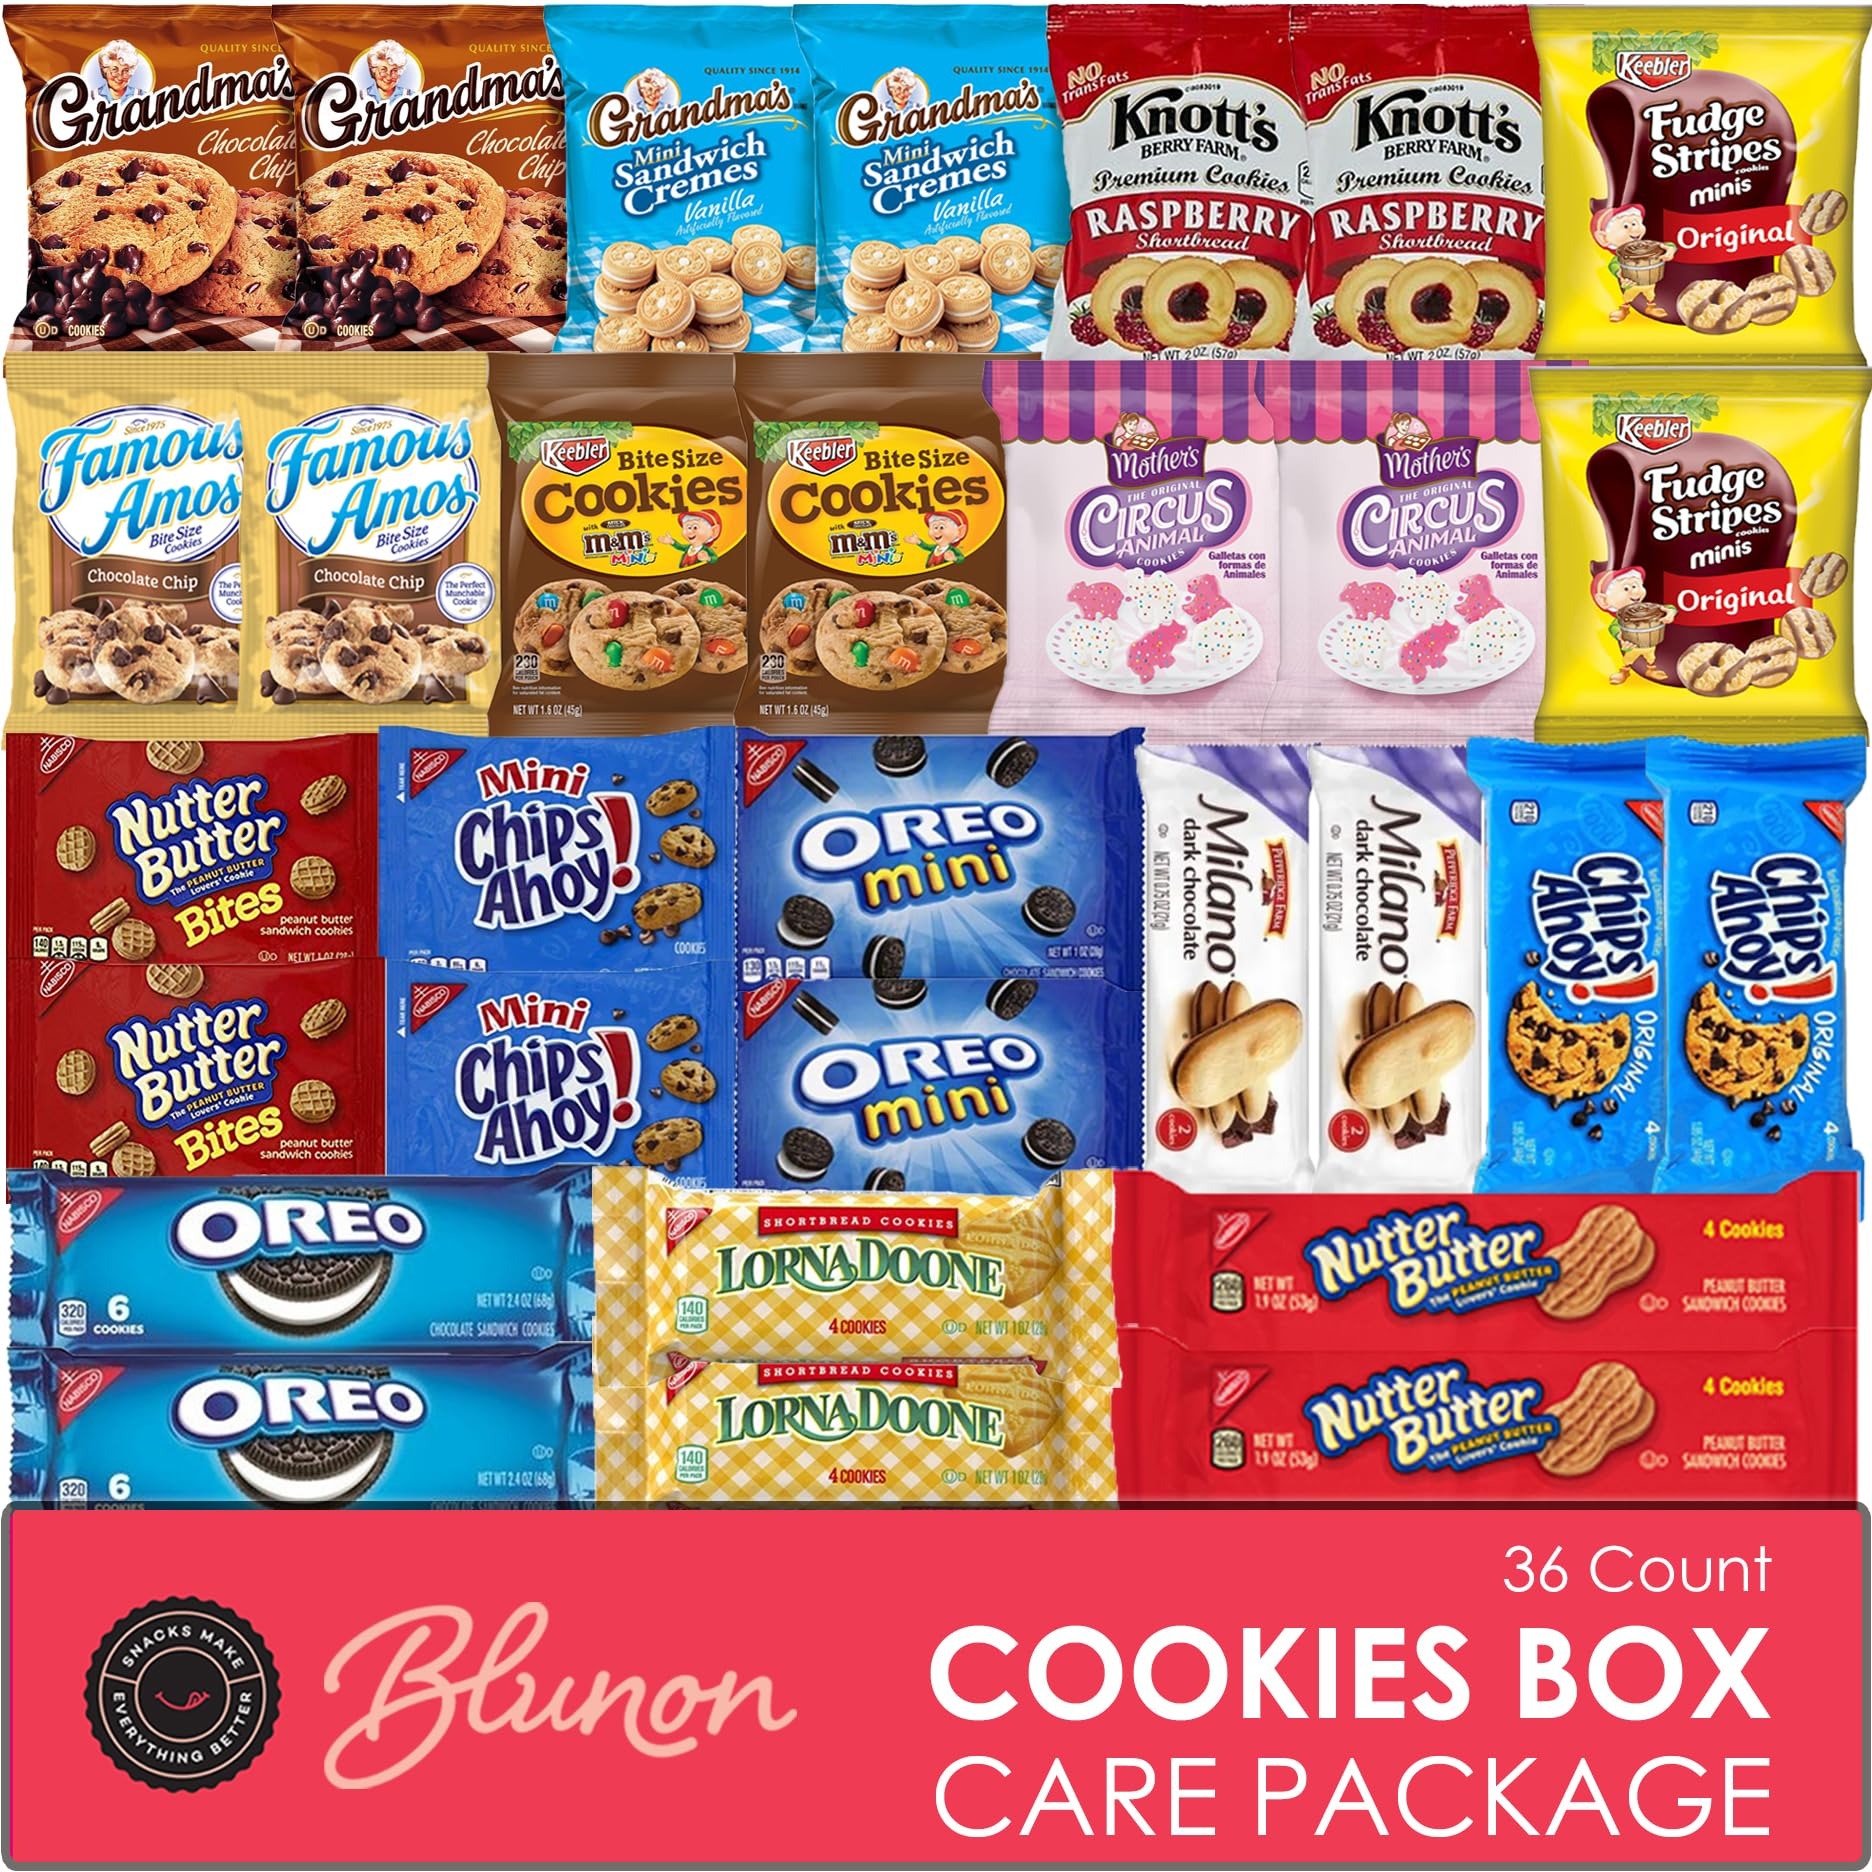
Item Name: Cookies Variety Pack - Individually Wrapped Assortment - Christmas Gift - Sampler Bulk Care Package Gift Box (30 Count)
Bullet Point 1: Make your next get-together or party a hit with this delicious variety of cookie snack packs from your favorite brands. This makes an ideal gift package, care package, or get-well gift for friends and family. It's also a great present for kids in college or anyone who loves sweet treats.
Bullet Point 2: Assortment includes 2 of each: Grandma's Mini Chocolate Chip, Grandmas Mini Sandwich Cremes, Famous Amos Chocolate Chip, Keebler Minis M&M Cookies, Keebler Fudge Stripes, Oreo Thins, Oreo Cookie, Nutter Butter, Chips Ahoy, Oreo Mini, Chips Ahoy Mini, Nutter Butter Bites, Pepperidge Farm Milano, Lorna Doone, Knott's Berry Raspberry Shortbread. Due to supply chain issues, substitution may occur.
Bullet Point 3: The variety packs, with individual serving sizes, make on-the-go snacking easy. They are a convenient and economical way to buy all of your favorite cookies. Grab one on the go in the car, at work, packed for lunch, or enjoy it at home! Great for trips, parties, school, and holidays and make a thoughtful addition to care packages or a get-well gift for someone special.
Bullet Point 4: Blunon's cookie variety pack is a convenient and economical way to buy all of your favorite treats. With 30 packs, this purchase gives you plenty of treats to last a while. Stock up your pantry, slip in your bag, or fill up your office desk to share with coworkers and friends. This great package includes all your favorites to satiate any craving, from chocolate to peanut butter, sweet to salty, and everything in between.
Bullet Point 5: Each package contains 30 single serve bags of fresh cookies individually wrapped for portion control. Perfect for kids and adults too.
Product Description: Assortment of 30 individual cookie packs including: <br><br> (2) Grandma's Mini Chocolate Chip <br><br> (2) Grandmas Mini Sandwich Cremes <br><br> (2) Famous Amos Chocolate Chip <br><br> (2) Keebler Minis M&M Cookies <br><br> (2) Keebler Fudge Stripes <br><br> (2) Oreo Thins <br><br> (2) Oreo Cookie <br><br> (2) Oreo Mini<br><br> (2) Nutter Butter <br><br> (2) Chips Ahoy <br><br> (2) Chips Ahoy Mini <br><br> (2) Nutter Butter Bites <br><br> (2) Pepperidge Farm Milano <br><br> (2) Lorna Doone <br><br> (2) Knott's Berry Raspberry Shortbread <br><br>
Value: 58.55
Unit: Ounce

Price: 39.73